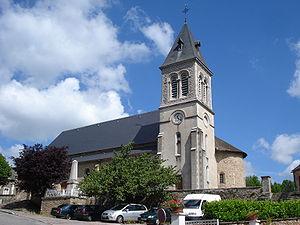
Anost est une commune française située dans le département de Saône-et-Loire en région Bourgogne-Franche-Comté.